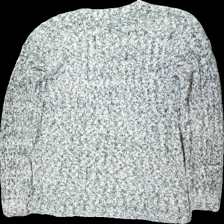
View: back
Type: Sweater
Category: Ladies
Brand: Not in the list
Brand text on label: q.c.
Colors: White, Black
Material: 100% akryl
Pattern: Striped
Cut: C-collar
Season: All
Stains: Minor
Damage: svett fläckar
Damage location: top center
Damage 2: luddigt
Damage 2 location: bottom center
Damage 3: luddigt
Damage 3 location: middle center
Price range: <50
Recommended usage: Export
Description: stickad sweater